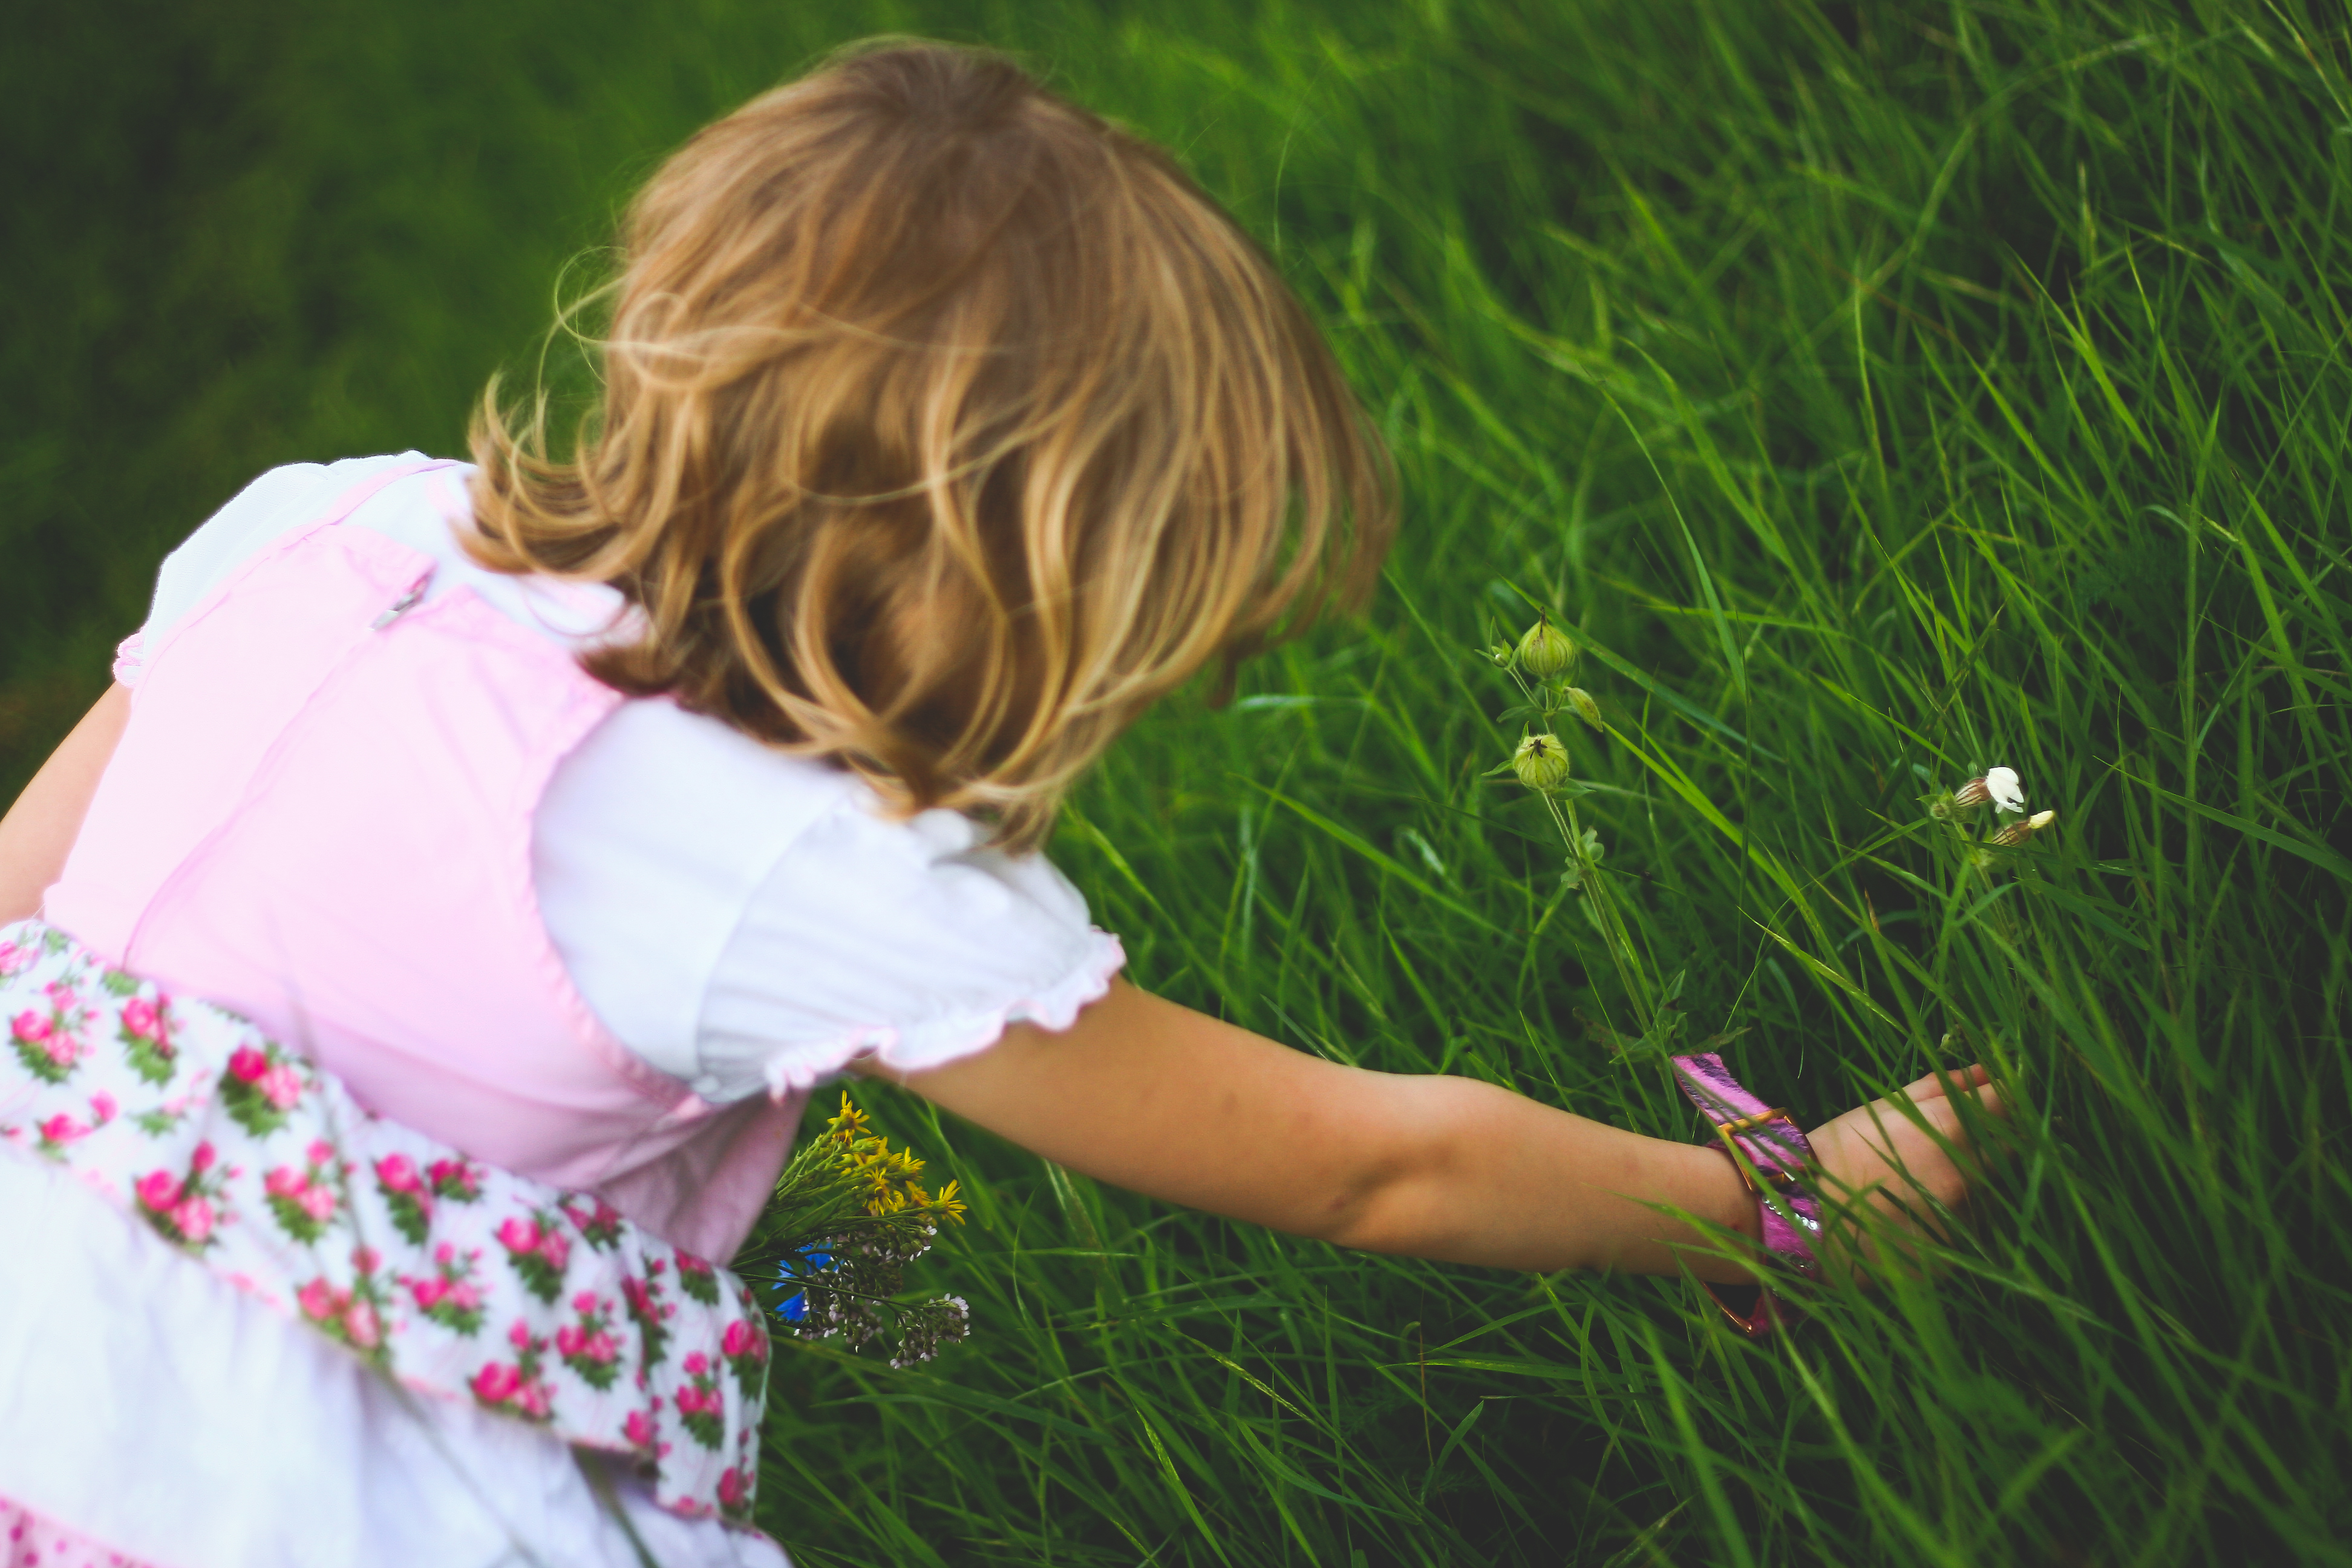
grass, person, girl, woman, lawn, meadow, play, flower, kid, female, young, spring, park, child, playing, garden, turf, toddler, little, break, blond, emotion, sense, portrait photography, grass family